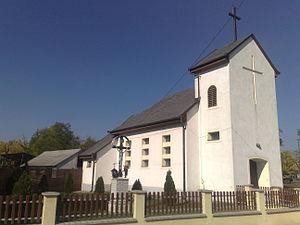
Csikvánd est un village et une commune du comitat de Győr-Moson-Sopron en Hongrie.